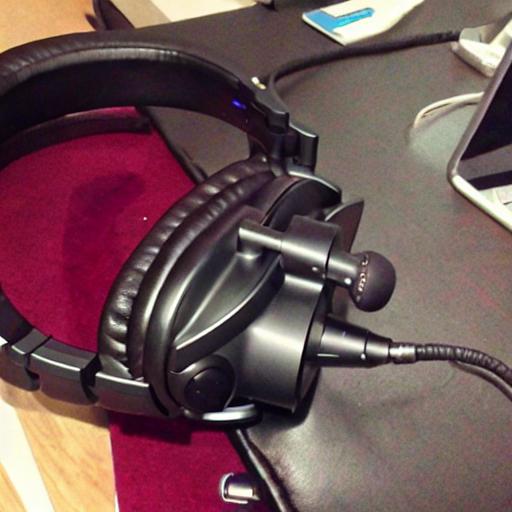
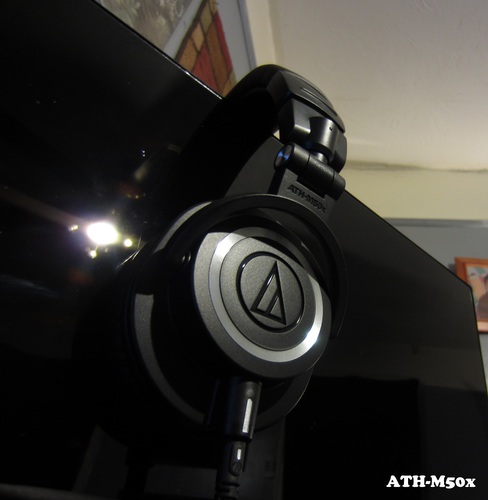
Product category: headphones
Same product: no